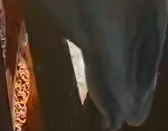
Face region: mouth_nostrils (mouth_chin_nostrils_and_profile)
Pain indicator: not_present